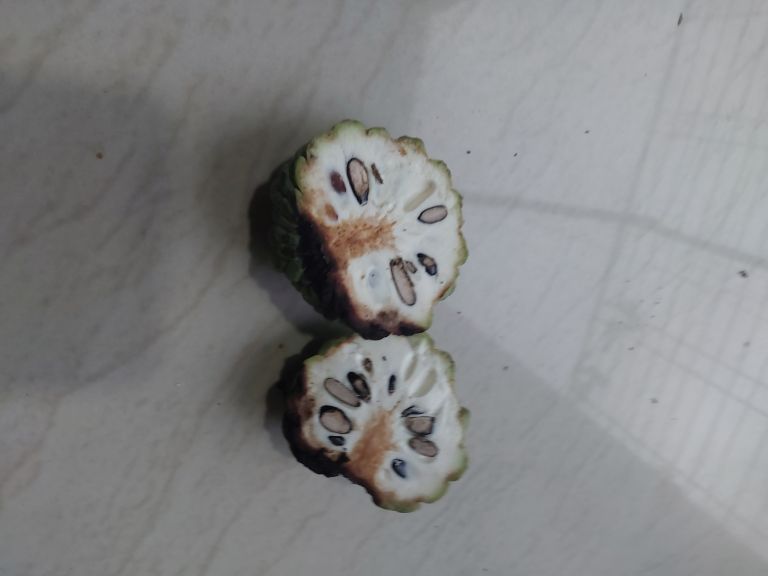
Disease label: Diplodia Rot